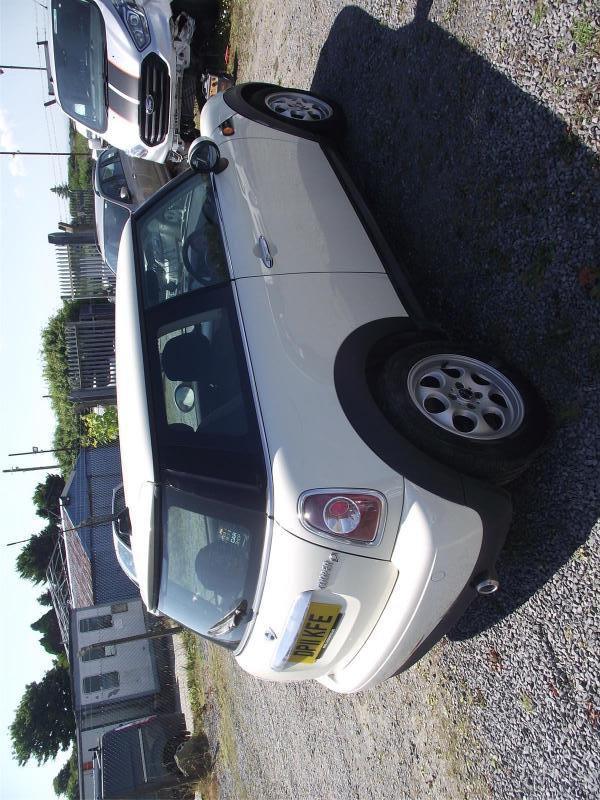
Aucun dommage détecté.
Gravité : aucun